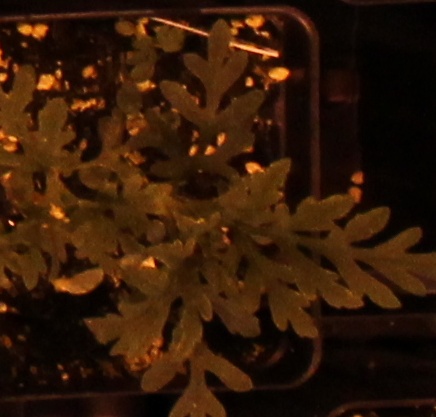
Label: Ragweed